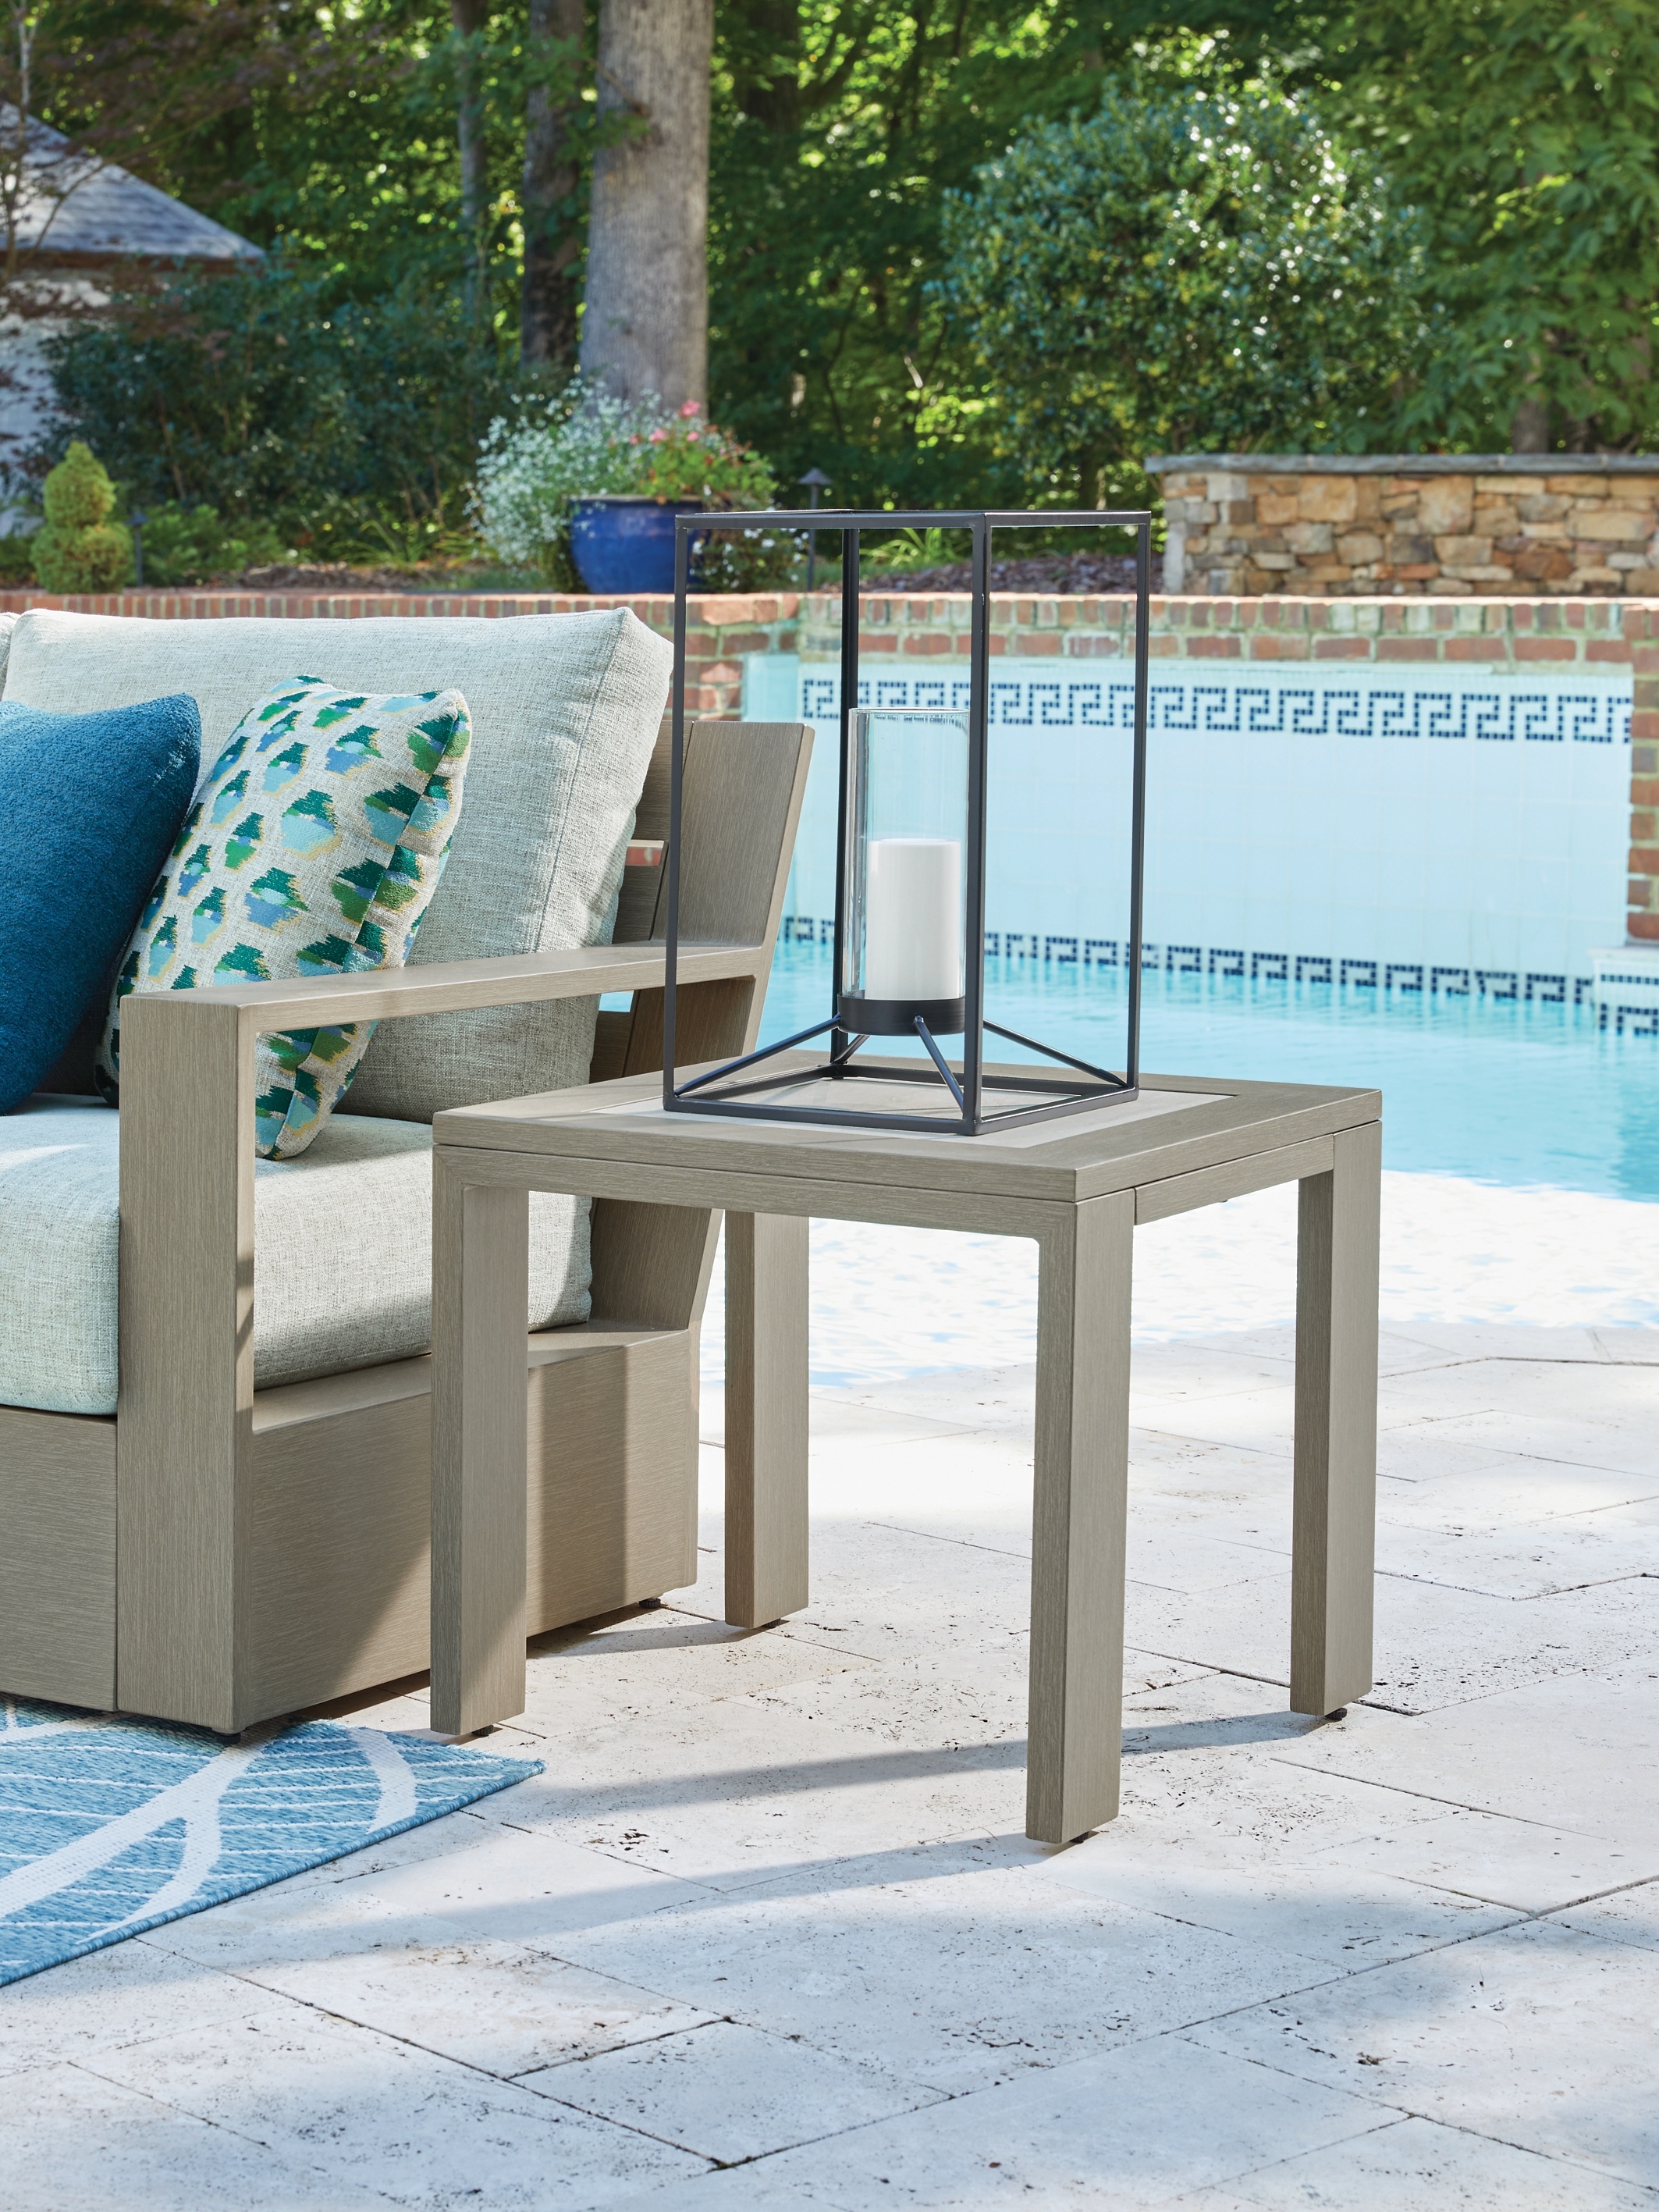
Kimpton Isle Square End Table
This outdoor end table is just what you need to get your outdoor party started. Though it looks remarkably like wood, its durable frame is perfectly suited for alfresco living. A striking tabletop with the look of natural stone serves up plenty of room for snacks and drinks. Specifications Height 20.5in Width 22.25in Depth 22.25in Details Rust-resistant aluminum frame with durable powder coated finish, Powder coated aluminum resists rusting and fading, Wood-look finish, Sintered stone tabletop, Sintered stone is a non-porous, man-made material that mimics the look of natural stone, Stainless steel hardware, Designed to withstand the harsh elements of the outdoors, Assembly required Shape Square Material Marble/Stone and/or Stone Like, Metal Lifestyle Contemporary Dimensions 22''W x 22''D x 20''H AssemblyTime Estimated Assembly Time: 15 Minutes
Brand: Signature Design by Ashley®
Category: Furniture > Outdoor Furniture > Outdoor Tables > Poolside Tables